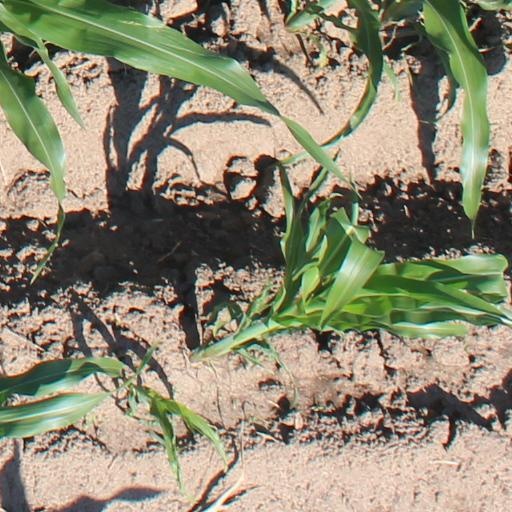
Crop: maize; corn